Penelope Ann Miller

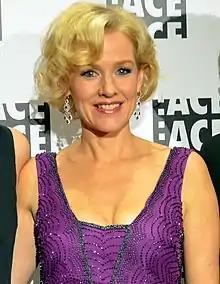
Miller in 2012

Penelope Ann Miller (born Penelope Andrea Miller; January 13, 1964), sometimes credited as Penelope Miller, is an American actress. She began her career on Broadway in the original run of "Biloxi Blues" (1985–1986), later appearing in the 1988 film adaptation of the same name. After playing small roles in the comedies "Adventures in Babysitting" (1987) and "Big Top Pee-wee" (1988), and receiving a Tony Award nomination for her leading role in the Broadway revival of "Our Town" (1988–1989), Miller came to prominence with a succession of major parts in films such as "The Freshman", "Awakenings", "Kindergarten Cop" (all 1990), "Other People's Money" (1991), "Chaplin" (1992), "The Shadow" (1994), and "The Relic" (1997). For her portrayal of exotic dancer Gail in "Carlito's Way" (1993), she was